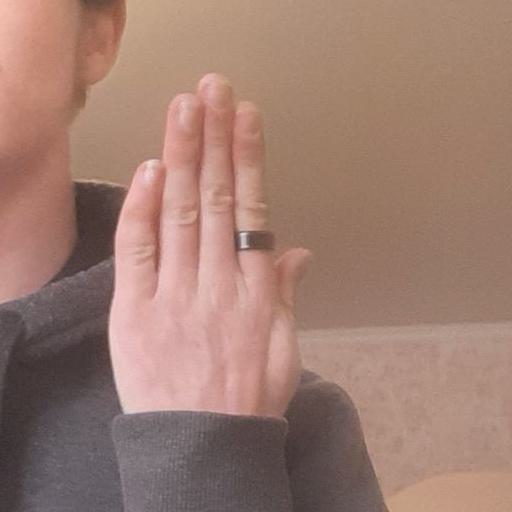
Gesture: stop_inverted